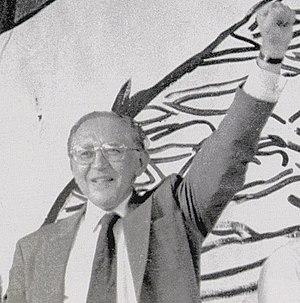
Guillermo Manuel Ungo Revelo est un homme politique salvadorien. Il est membre de la junte au pouvoir de 1979 à 1980.